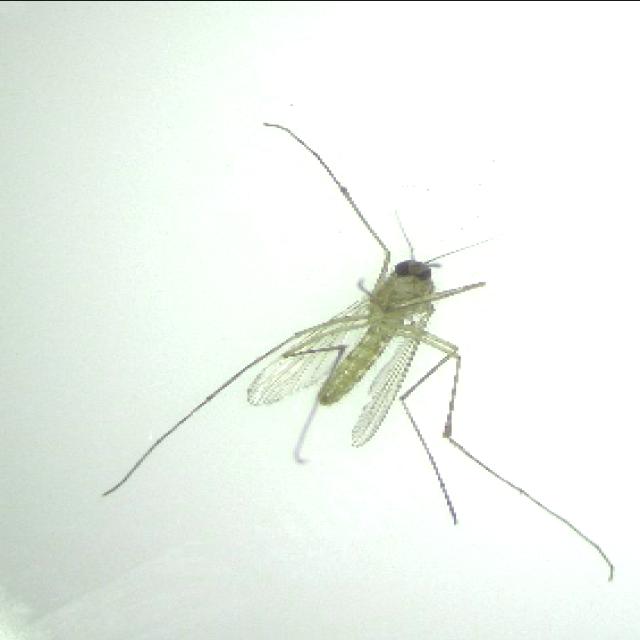
Species: culex_pipiens